George Binney

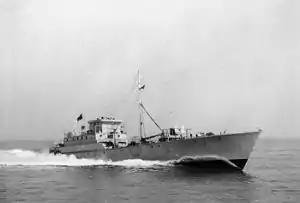
, one of the converted motor gunboats used in Operation Bridford.

Although Performance had been considered successful, it was decided not to risk another attempt with large merchant ships. Operation Bridford used converted motor gunboats, which made six return trips between October 1943 and March 1944 carrying some 25,000 tonnes of cargo. Operation Moonshine using the same boats started in September 1944, but was repeatedly delayed by poor weather and mechanical defects; a single mission in January 1945 reached Sweden, although two of the three boats involved collided, resulting in the loss of one of them.